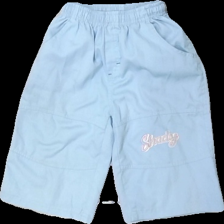
View: front
Type: Shorts
Category: Children
Brand: Not in the list
Colors: Blue, Red, White
Material: 85% polyester 15% bomull
Pattern: Other
Cut: Tight
Season: All
Damage: slitet tryck
Damage location: middle right
Damage 2: luddiga
Damage 2 location: middle center
Damage 3: noppriga
Damage 3 location: middle center
Price range: <50
Recommended usage: Export
Description: short med tryck